Sir Patrick O'Brien, 2nd Baronet

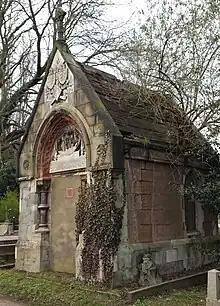
Vault of Sir Patrick O'Brien, 2nd Baronet of Merrion Square and Boris-in-Ossory, Kensal Green

Sir Patrick O'Brien, 2nd Baronet (1823 – 26 April 1895) was an Irish politician.